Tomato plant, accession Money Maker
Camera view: bottom (45 deg); turntable rotation: 120 degrees
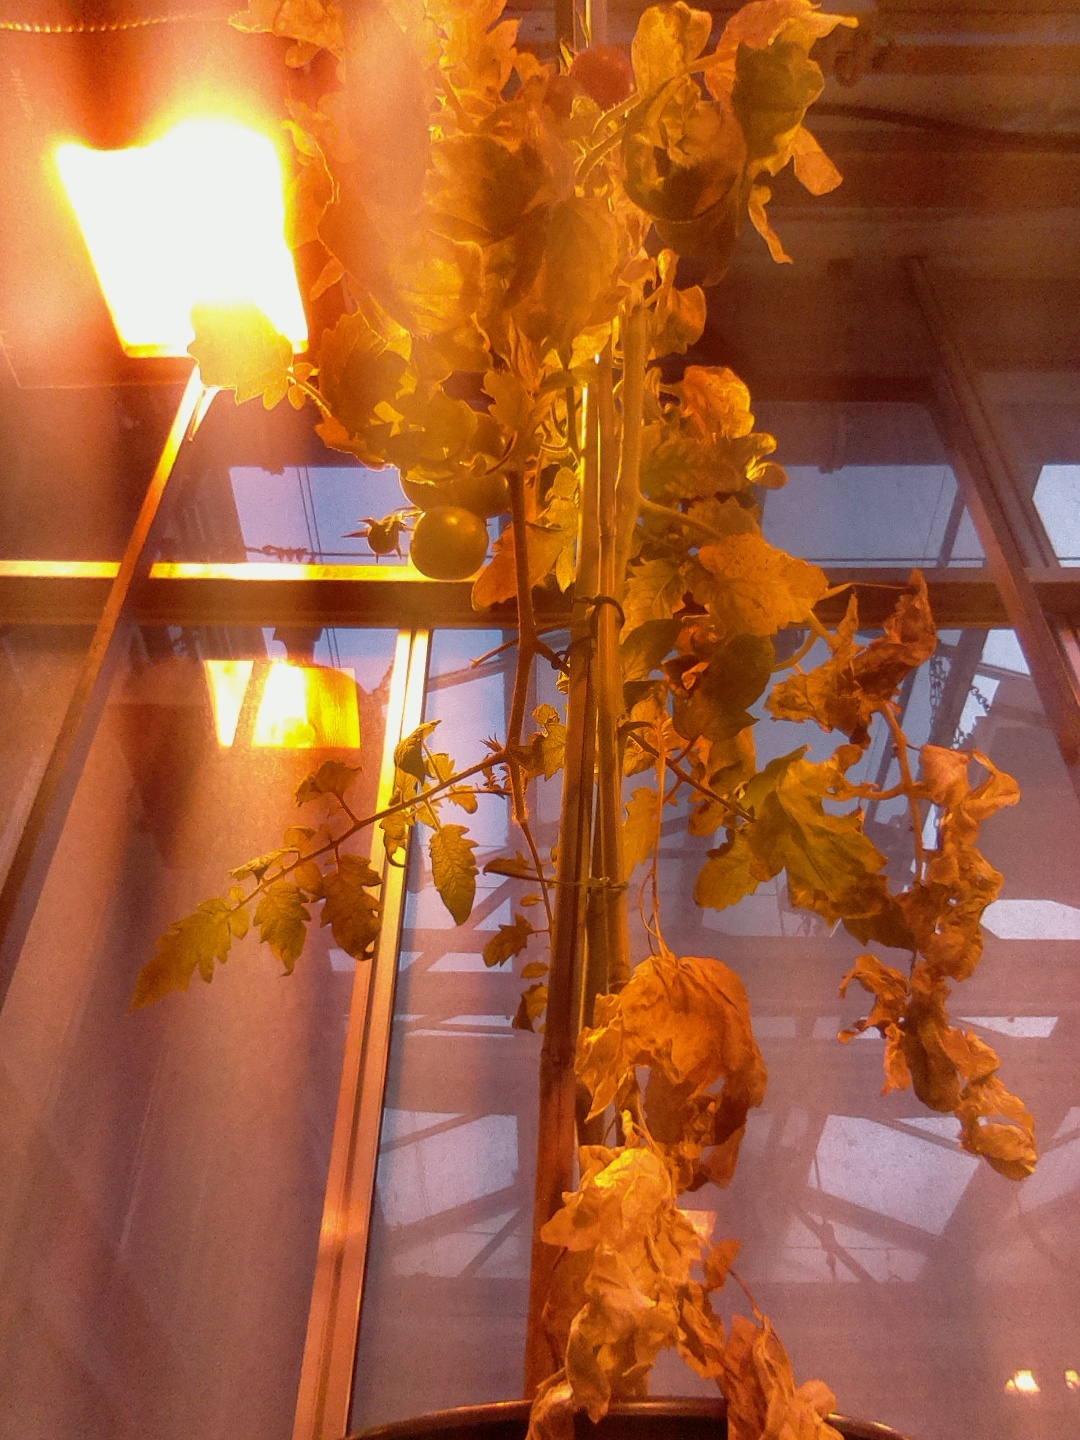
BBCH growth stage 82: 20%-30% of fruits show typical fully ripe color